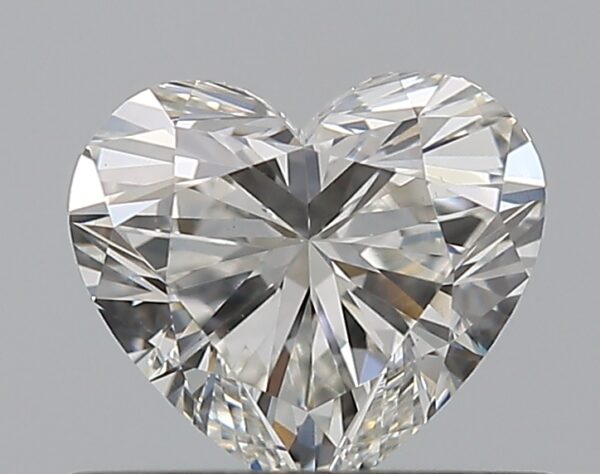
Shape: heart
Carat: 0.52
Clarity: VS1
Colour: G
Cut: EX
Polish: VG
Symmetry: VG
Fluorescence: N
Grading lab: GIA
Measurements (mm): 5.06 x 5.63 x 3.18